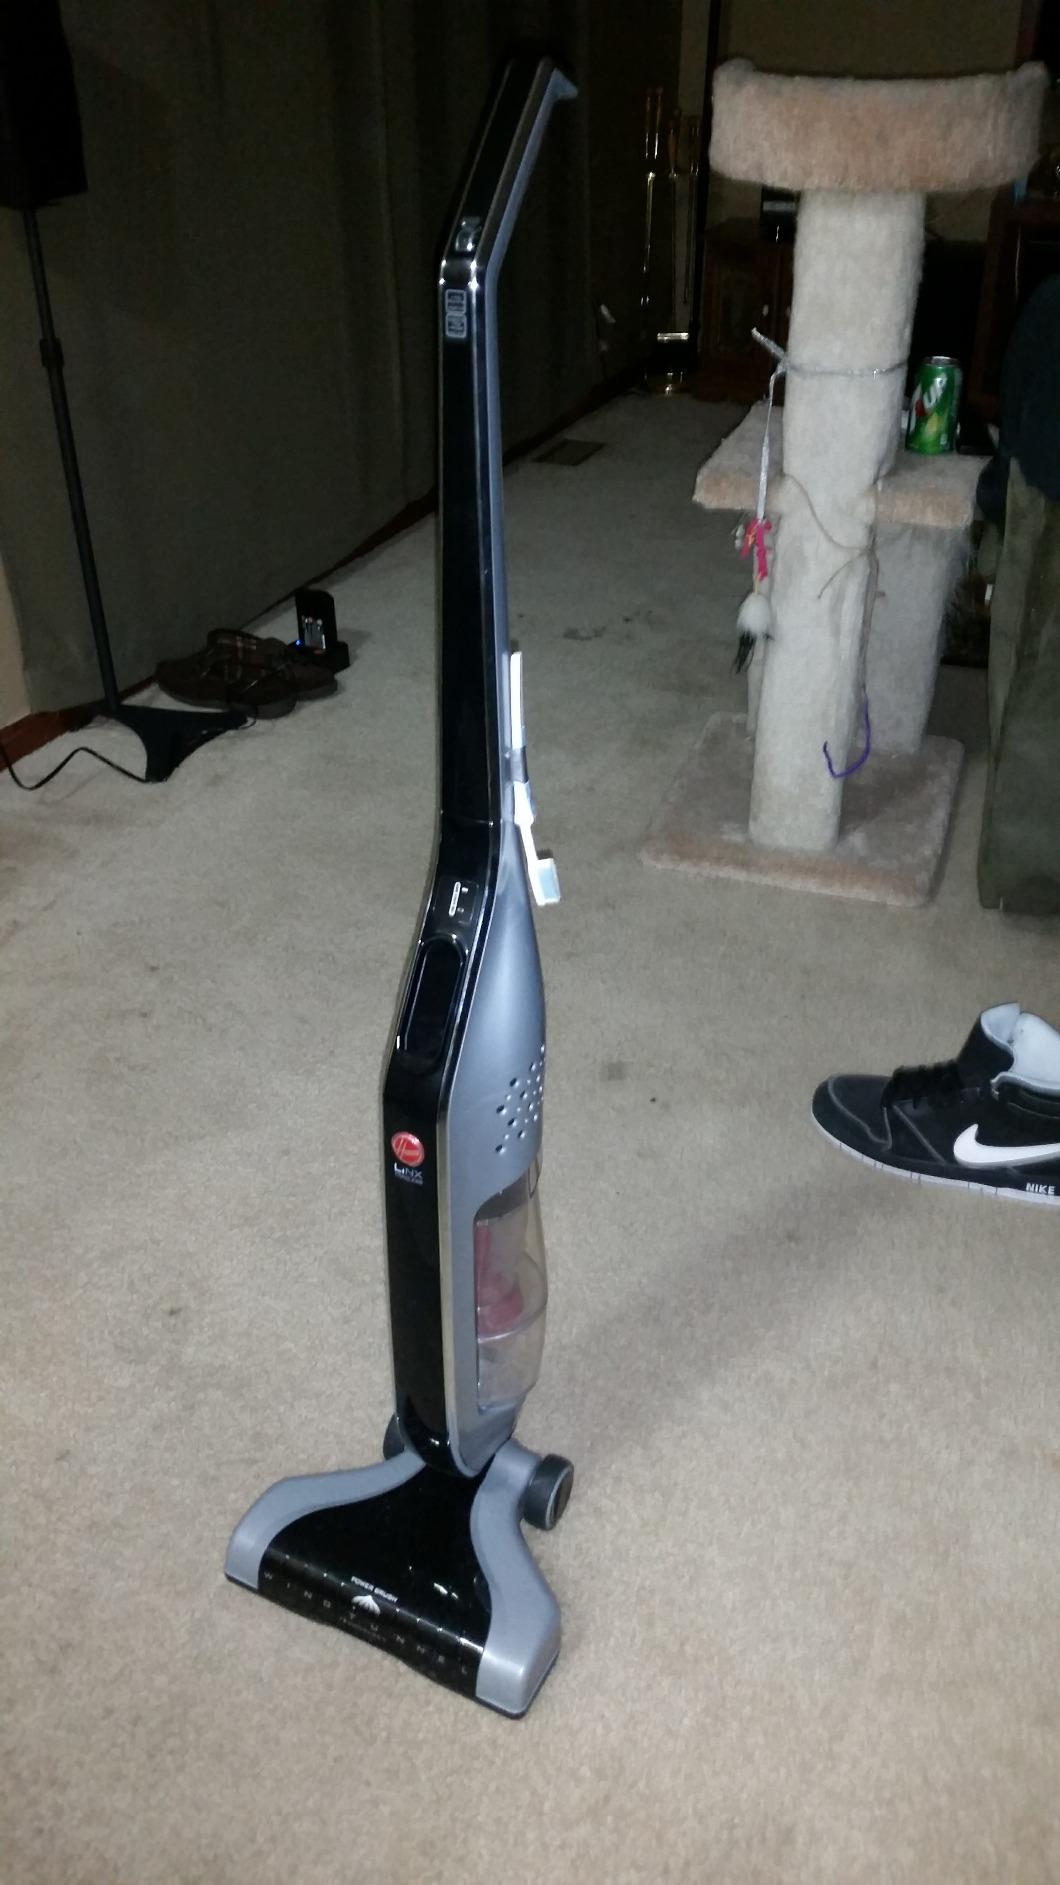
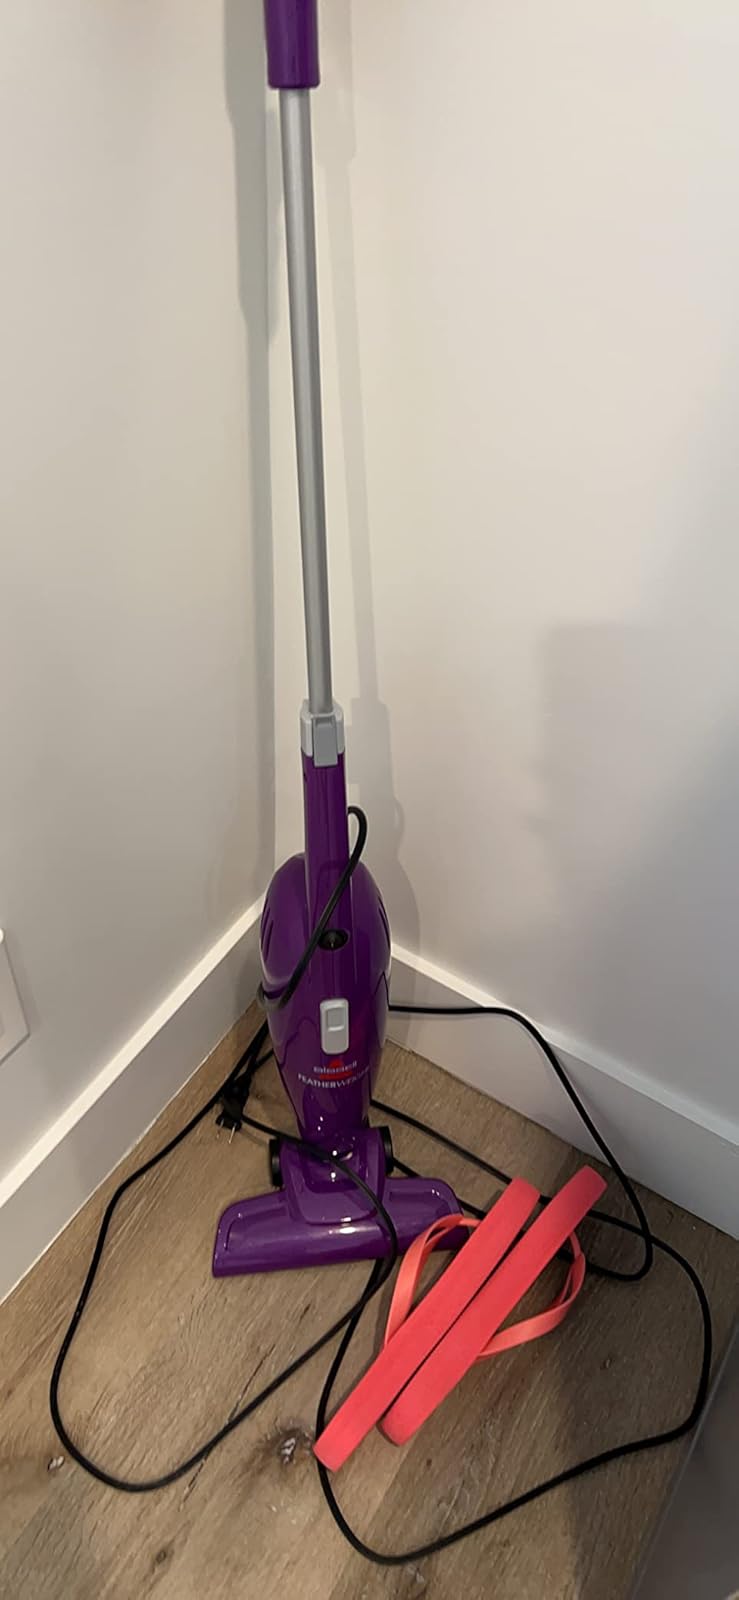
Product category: items_vacuum
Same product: no